Kultepe-2

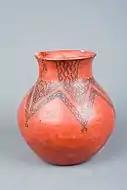
A painted earthenware jug discovered at the Kultepe-2 settlement. Museum of History of Azerbaijan

The ruins of a quadrangular building were uncovered in section III of the site. The floors of buildings were constructed mainly from raw bricks and soil and stone.